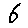
Label: 6